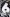
Number: 6